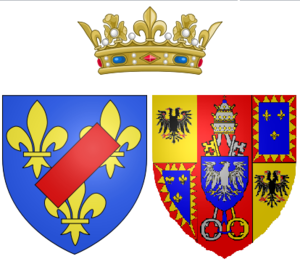
Cet article présente les armoiries successives de la maison d'Este et d'Autriche-Este.
Marie-Thérèse-Félicité d'Este est une princesse italienne, membre de la Maison ducale de Modène.